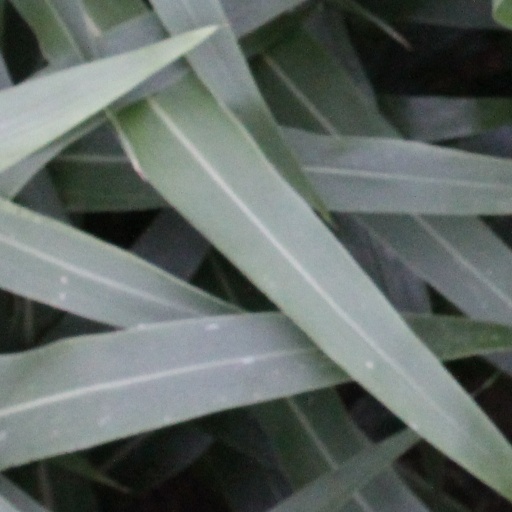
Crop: sorghum